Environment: real
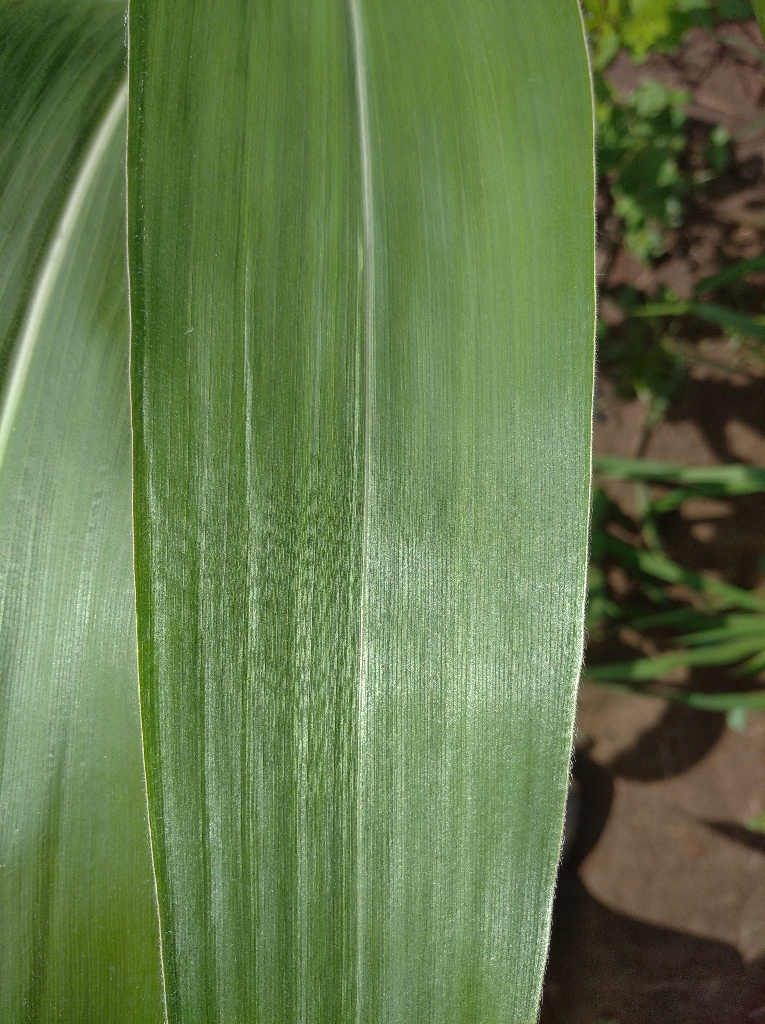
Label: healthy